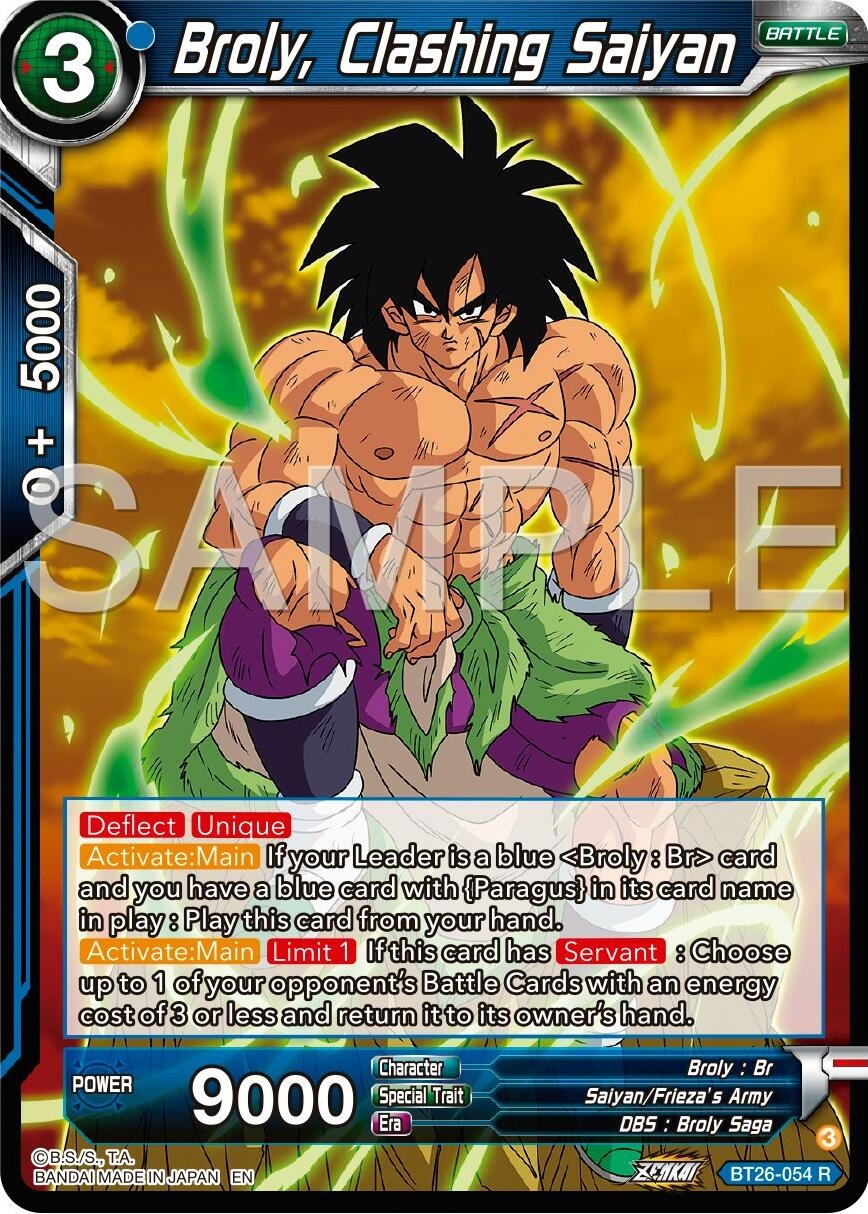
Broly, Clashing Saiyan (BT26-054) [Ultimate Advent]
Set: Ultimate Advent Era: DBS : Broly Saga Rarity: Rare Game character: Broly : Br Color: Blue Card type: Battle Power: 9000 Combo power: 5000
Brand: Dragon Ball Super
Category: Arts & Entertainment > Hobbies & Creative Arts > Collectibles > Collectible Trading Cards > Gaming Cards